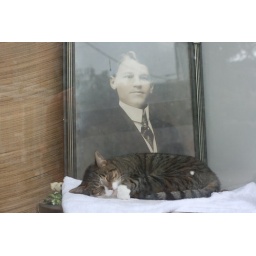
sleeping off of van brunt in red hook, brooklyn